Kegham Vanigian

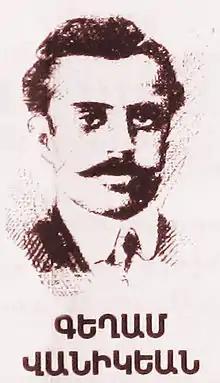
Kegham Vanigian, one of the so-called "20 Martyrs" hanged by the Turkish government in 1915.

Kegham Vanigian, also known as "Vanig," (1889 – 1915) was an Armenian political activist and newspaper editor. Vanigian is best remembered as the founder of the socialist monthly "Gaidz" of the Hnchak party. Vanigian was executed by the Turkish government for his political activities in 1915 during the Armenian genocide.